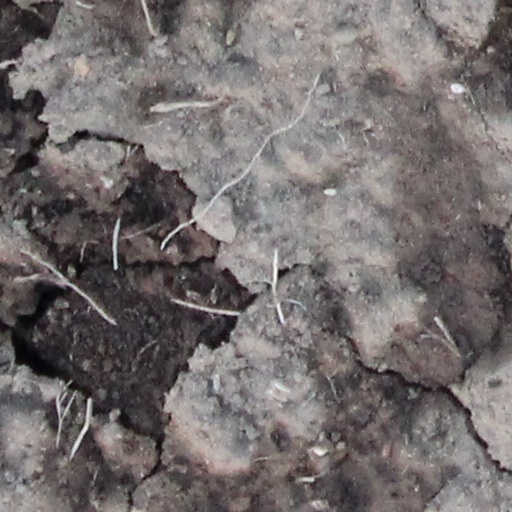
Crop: wheat